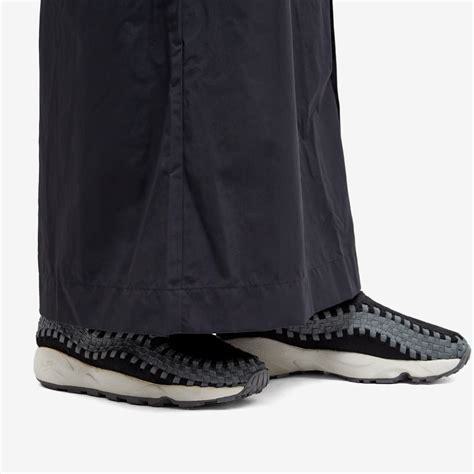
Brand: Nike
Model: Air Footscape Woven